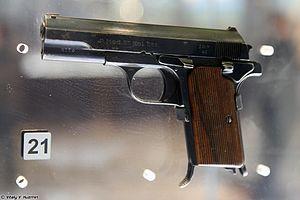
Les FÉG 1929M et 1937M sont des pistolets semi-automatiques fabriqués pour l'armée hongroise. Le 37M est une version simplifiée du 29M. Ils furent inventés par Rudolf Frommer, alors PDG de l'entreprise hongroise. Ils tirent en simple action du 9 mm Court et disposent d'une sécurité de poignée. Le P 37 est une version modifiée pour la Luftwaffe du 37M en calibre 7,65 Browning dotée d'un levier de sécurité sur la carcasse.